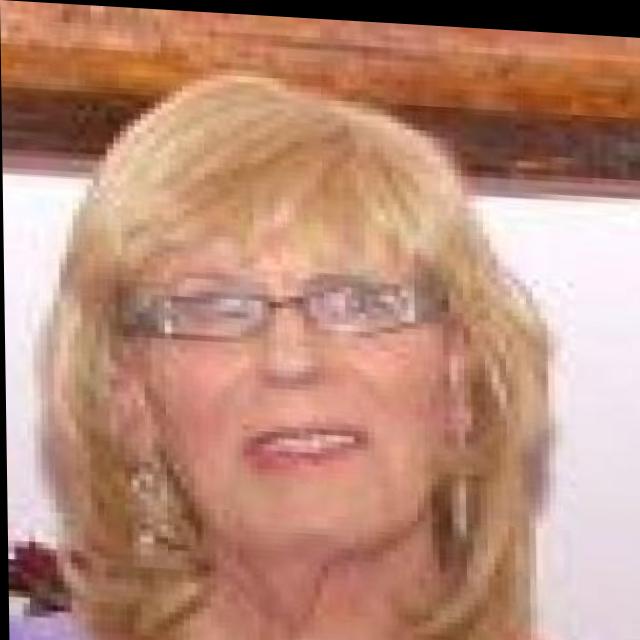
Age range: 45-64